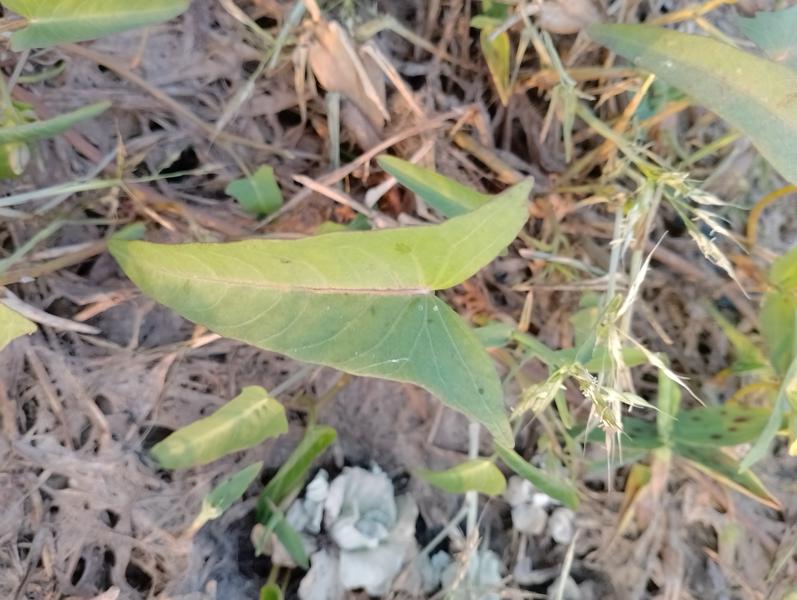
Weed species: Ipomoea aquatic